2011 World Rally Championship

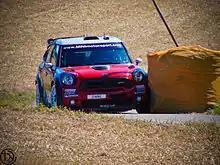
The Mini factory team returned to rallying with the John Cooper Works WRC.

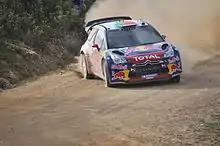
Defending champion Sébastien Loeb driving a Citroën DS3 WRC in Portugal.

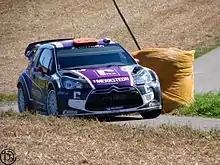
Peter van Merksteijn Jr. driving at the Rallye Deutschland.

The 2011 championship was contested over thirteen rounds in Europe, the Middle East, the Americas and Oceania. Following a fax vote by the members of the World Motor Sport Council (WMSC), the following calendar had been agreed for the 2011 FIA World Rally Championship.